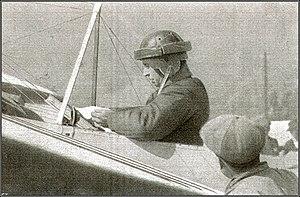
Jorge Chávez Dartnell, dit « Géo Chavez », né le 13 juin 1887 à Paris et mort le 27 septembre 1910 à Domodossola, est un aviateur péruvien. Il se blesse mortellement au cours d'une tentative de traversée des Alpes en avion.
Occupé dès la préhistoire, le territoire du canton du Valais voit se développer une civilisation originale lors de l'Âge du bronze. Dès le IVᵉ siècle av. J.-C., quatre tribus celtes se partagent son territoire, incorporé par Auguste dans l'Empire romain. Le Valais gallo-romain, situé sur l'importante route du Grand-Saint-Bernard est prospère. Le christianisme y est attesté dès 377 et un évêché est sis à Martigny au plus tard en 381.